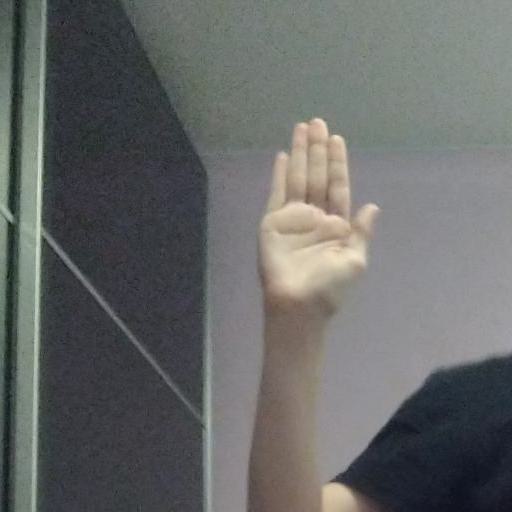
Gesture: stop